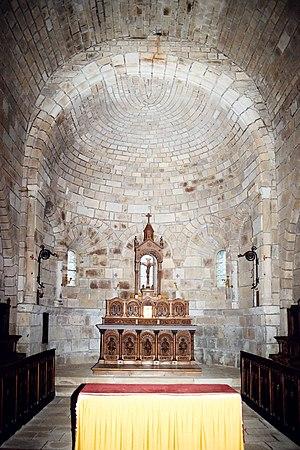
France - Auvergne - Cantal - Église Saint-Georges d'Ydes-Bourg
L'église Saint-Georges est une église de style roman auvergnat située dans le village d'Ydes-Bourg, à 3 km au sud-est d'Ydes, commune de la communauté de communes Sumène Artense située dans le département français du Cantal et la région Auvergne-Rhône-Alpes.